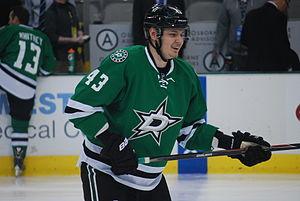
Valeri Ivanovitch Nitchouchkine - en russe : Валерий Иванович Ничушкин et en anglais : Valeri Nichushkin - est un joueur professionnel russe de hockey sur glace. Il évolue au poste d'attaquant.